Proper Patola (film)

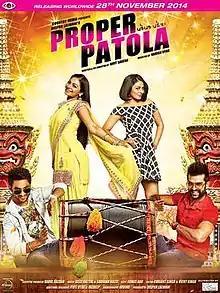

Proper Patola is a 2014 Punjabi romantic comedy film directed by Harish Vyas. The film has an ensemble cast which includes Neeru Bajwa, Harish Verma, and Yuvraj Hans. It was written and co-directed by Amit Saxena. The film was distributed by OmJee Cineworld.